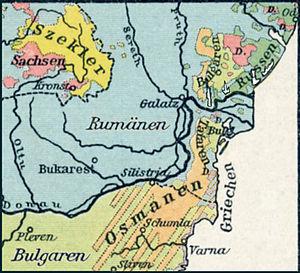
Les langues dans la région du Bas-Danube, carte extraite de l'Andrees Allgemeiner Handatlas, éd. Velhagen &amp
La Dobrogée ou Dobroudja est une région historique d’Europe, appelée Mésie inférieure puis Scythie mineure dans l’Antiquité, aujourd’hui partagée entre le Sud-Ouest de l’Ukraine, l’Est de la Roumanie et le Nord-Est de la Bulgarie.
La Dobroudja du Nord est une région de 15 570 km² de l’Est de la Roumanie, située entre le bas-Danube, la mer Noire et la Bulgarie. Elle comprend aussi 338 km² appartenant à l’Ukraine.